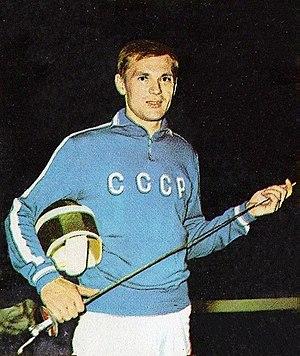
Vasyl Vasylovych Stankovych, né le 25 avril 1946 est un escrimeur soviétique pratiquant le fleuret. Il a été deux fois médaillé d’argent avec l’équipe d’URSS en 1968 et 1972.